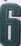
Number: 6